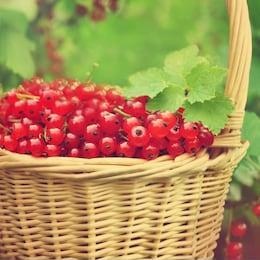
Label: redcurrant